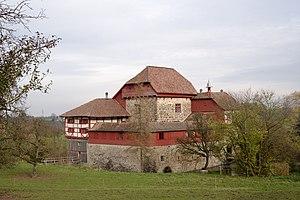
Cette liste présente les biens culturels d'importance nationale dans le canton de Thurgovie. Cette liste correspond à l'édition 2009 de l'Inventaire Suisse des biens culturels d'importance nationale pour le canton de Thurgovie. Il est trié par commune et inclus : 78 bâtiments séparés, 15 collections et 14 sites archéologiques.